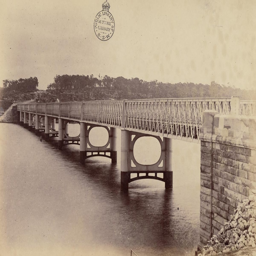
bridge not long after being built .